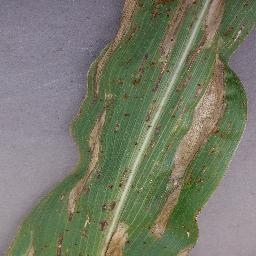
Label: Corn___Northern_Leaf_Blight